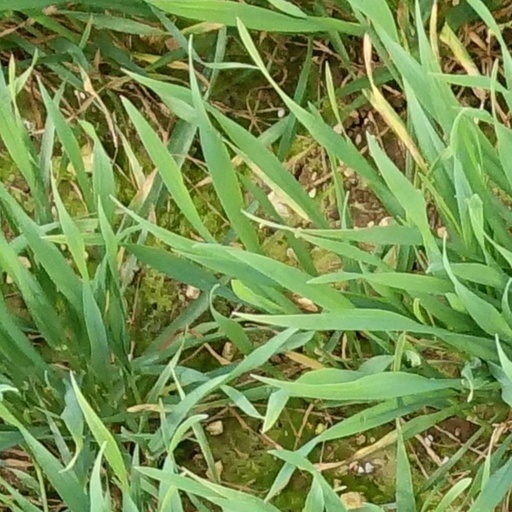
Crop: wheat